Vaginal evisceration

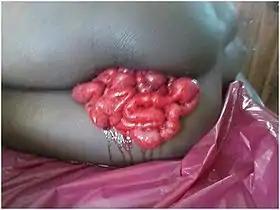
Vaginal bowel evisceration with bright red blood oozing.

Vaginal evisceration is an evisceration of the small intestine that occurs through the vagina, typically subsequent to vaginal hysterectomy, and following sexual intercourse after the surgery. It is a surgical emergency.